Milos Raonic

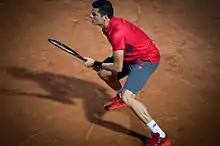
Raonic standing on clay, with his feet wide apart, both hands on his racquet, and looking left. His shadow stretches out sharply to the left.

In all four 2013 Grand Slam tournaments, Raonic matched his previous best result. He reached the fourth round of the Australian Open, falling to No. 2 Federer. At the French Open, he lost in the third round to Kevin Anderson. At Wimbledon, he lost in the second round to Igor Sijsling. At the US Open, he fell to No. 9 Richard Gasquet in the fourth round in a five-set thriller, despite a career-high 39 aces.